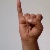
The image shows a hand gesture representing the letter 'I' in Indian Sign Language.